Miodowa Street (painting)

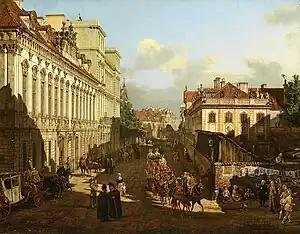
"Miodowa Street" (1777) by Bernardo Bellotto

Miodowa Street (Polish - "Ulica Miodowa") is a 1777 oil-on-canvas painting by the Italian artist Bernardo Bellotto, then court painter to Stanisław August Poniatowski, king of Poland. Now in the Royal Castle, Warsaw, it is one of a series of twenty-two images of Warsaw by this artist and shows the junction of Miodowa Street with Senatorska Street ("Ulica Senatorska"). On the left is the Krakow Episcopal Palace and the now-lost 1774 Tepper Palace designed by Ephraim Schröger. On the right is the Branicki Palace and Krasiński Palace